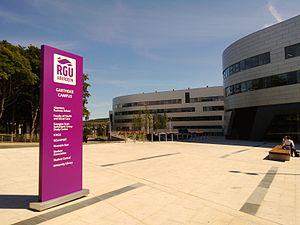
L'université Robert Gordon est une université publique britannique située à Aberdeen en Écosse. Elle tire son nom de Robert Gordon, un marchand du XVIIᵉ siècle. Il y a deux campus, au centre ville d'Aberdeen et un autre dans les banlieues à Garthdee, situé à côté d'un fleuve.